Vihtori Vesterinen

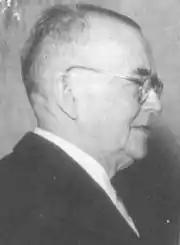
Vihtori Vesterinen

Vihtori Vesterinen (27 January 1885 in Kivijärvi – 28 June 1958) was a Finnish farmer and politician. He served as Deputy Minister of Agriculture from 31 March 1925 to 13 December 1926 and again from 17 December 1927 to 16 October 1928, Deputy Minister of Transport and Public Works from 7 October 1936 to 13 December 1937, Minister of Agriculture from 9 November 1945 to 29 July 1948, Deputy Minister of Social Affairs from 17 March 1950 to 17 January 1951, Deputy Minister of Transport and Public Works from 31 March 1950 to 17 January 1951 and Minister of Social Affairs from 17 January to 20 September 1951. He was a member of the Parliament of Finland from 1919 to 1951, representing the Agrarian League. He was the father of Paavo Vesterinen.